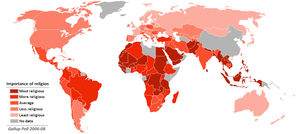
L'irréligion ou l'irreligionisme est une appellation servant à désigner toute opinion philosophique qui refuse le principe de culte religieux. Dans les faits, ce terme englobe des notions très diverses : l'athéisme, l'agnosticisme, le déisme, le scepticisme, la libre-pensée, le laïcisme, voire le théisme philosophique.
Une religion est un système de pratiques et de croyances en usage dans un groupe ou une communauté.